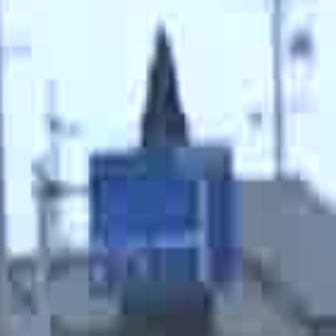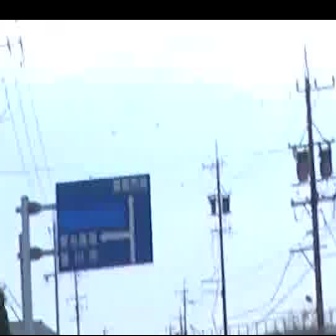
  Please identify the target specified by the bounding box [90,143,224,277] in the first image and locate it in the second image. Return the coordinates in [x_min,y_min,x_max,y_max] format.
Answer: [55,174,151,269]